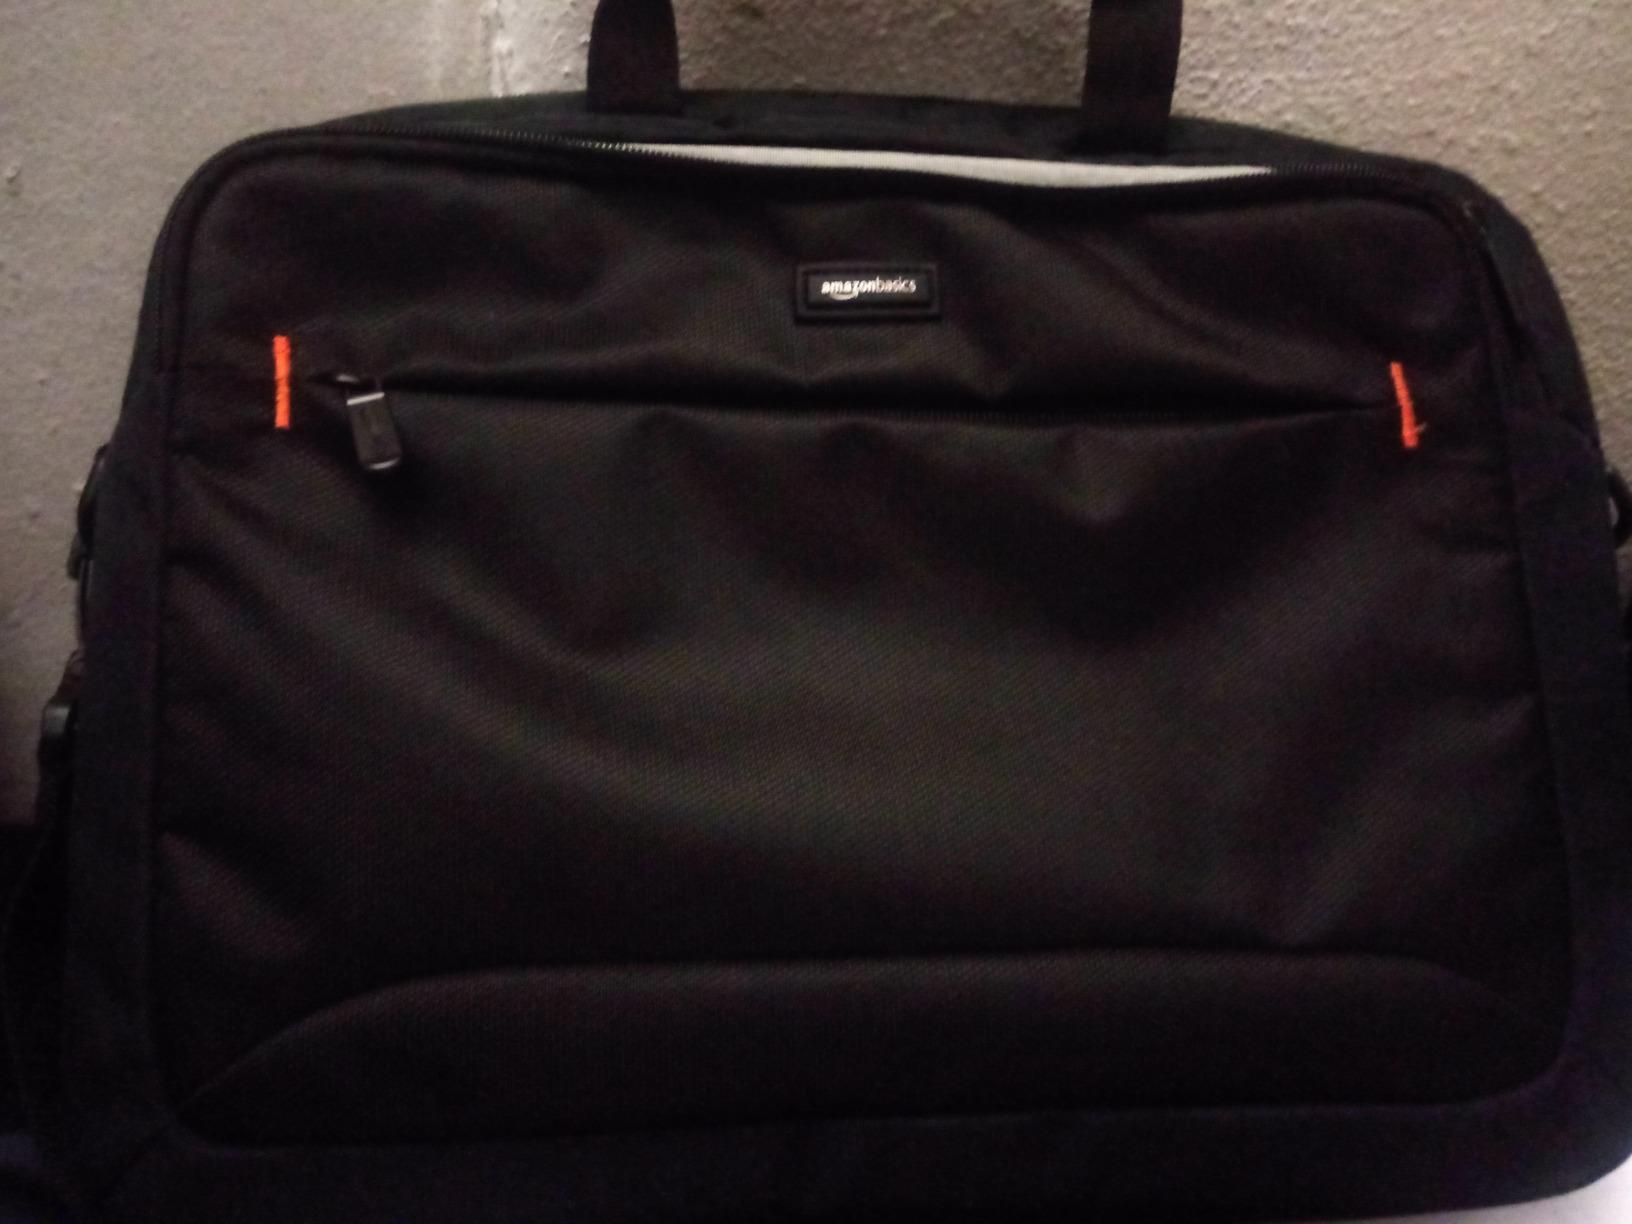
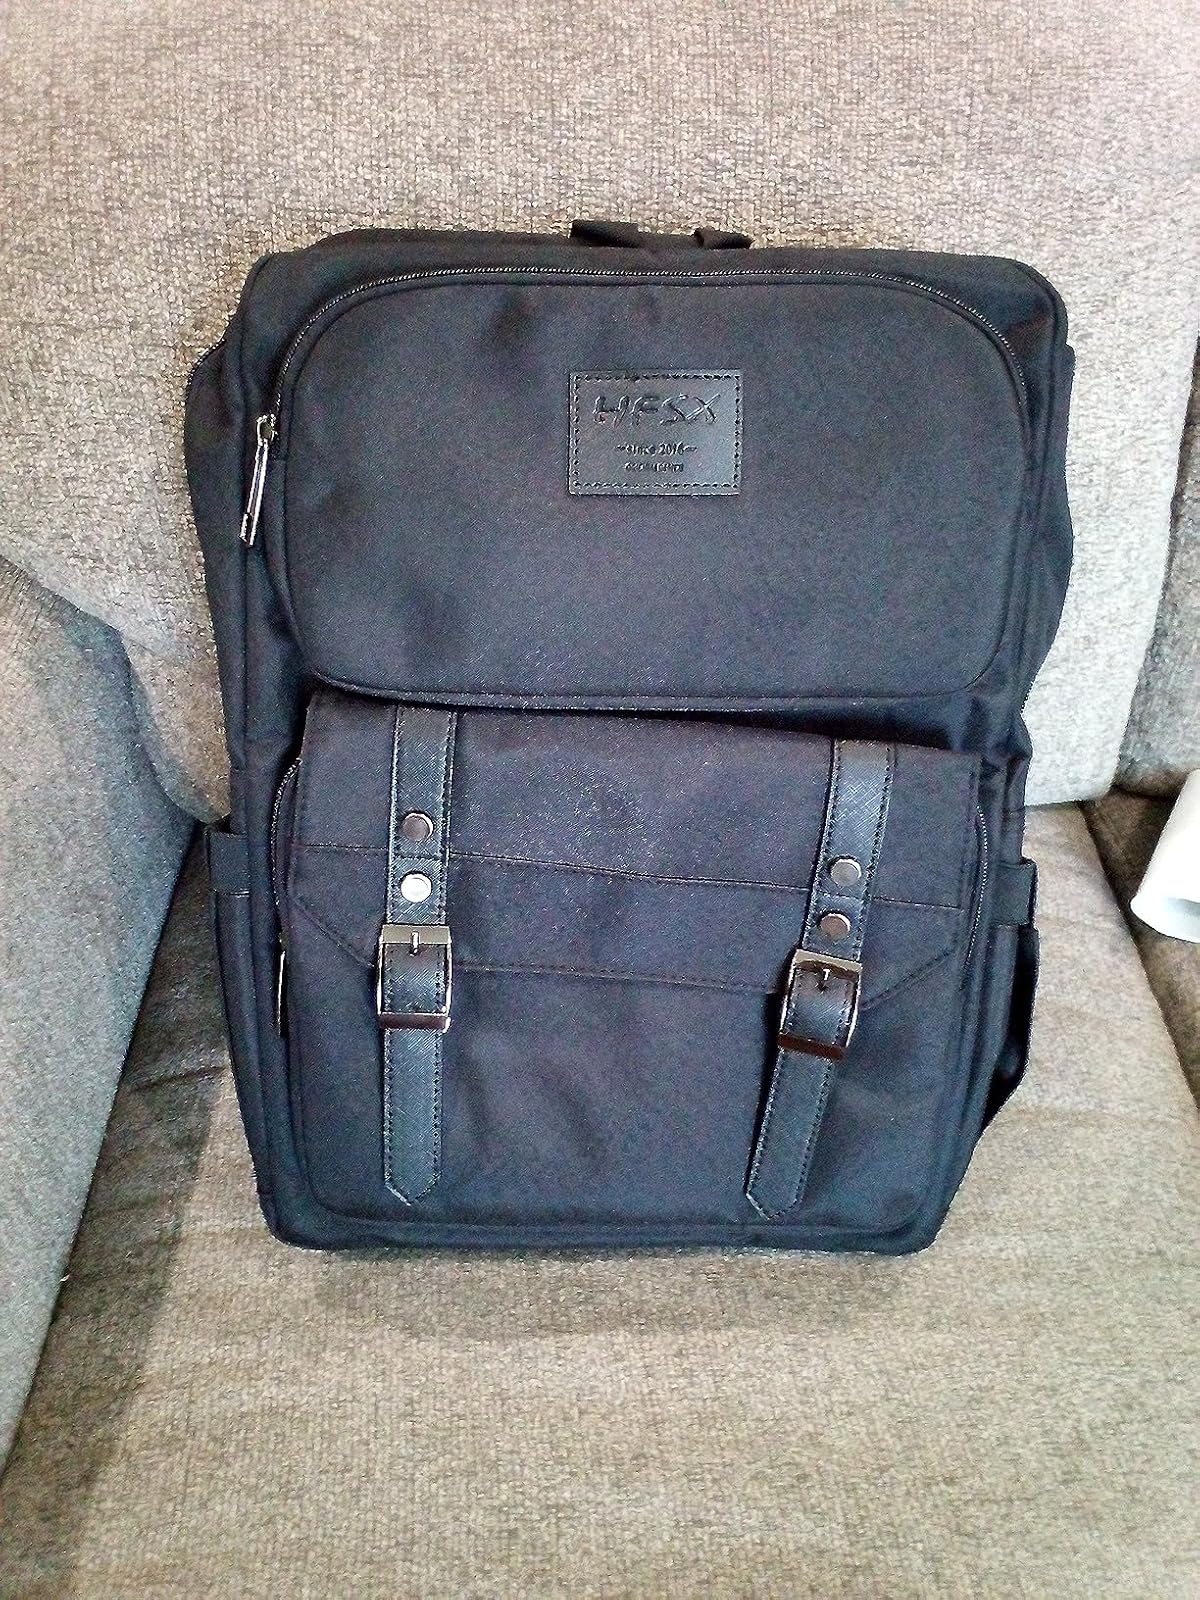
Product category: bag
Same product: no